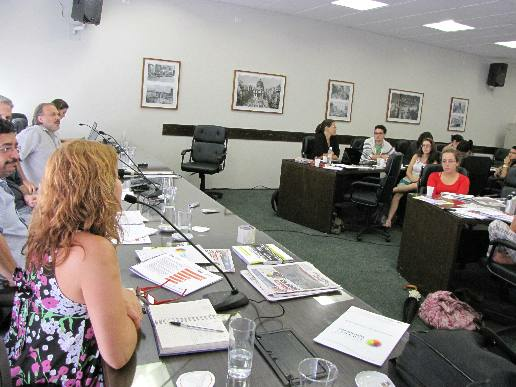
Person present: Yes